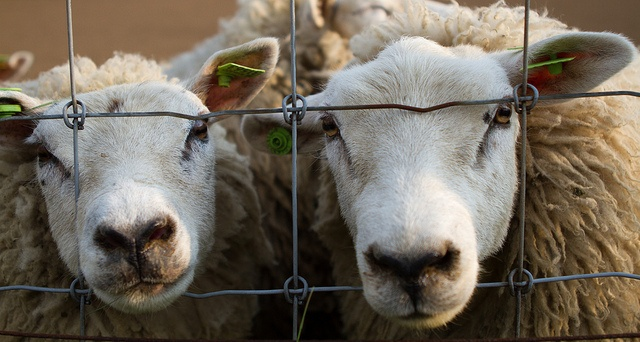
Two white sheep standing next to each other.
two white sheep behind a fence and their green ear tags
Two sheet sticking their nose out a fence.
Two sheep looking through a wire fence.
Two sheep sticking their noses through a wire fence.